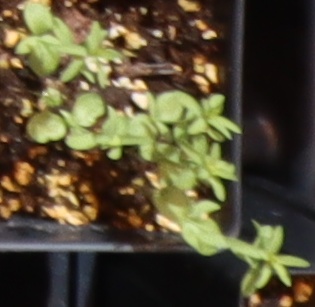
Label: Flax